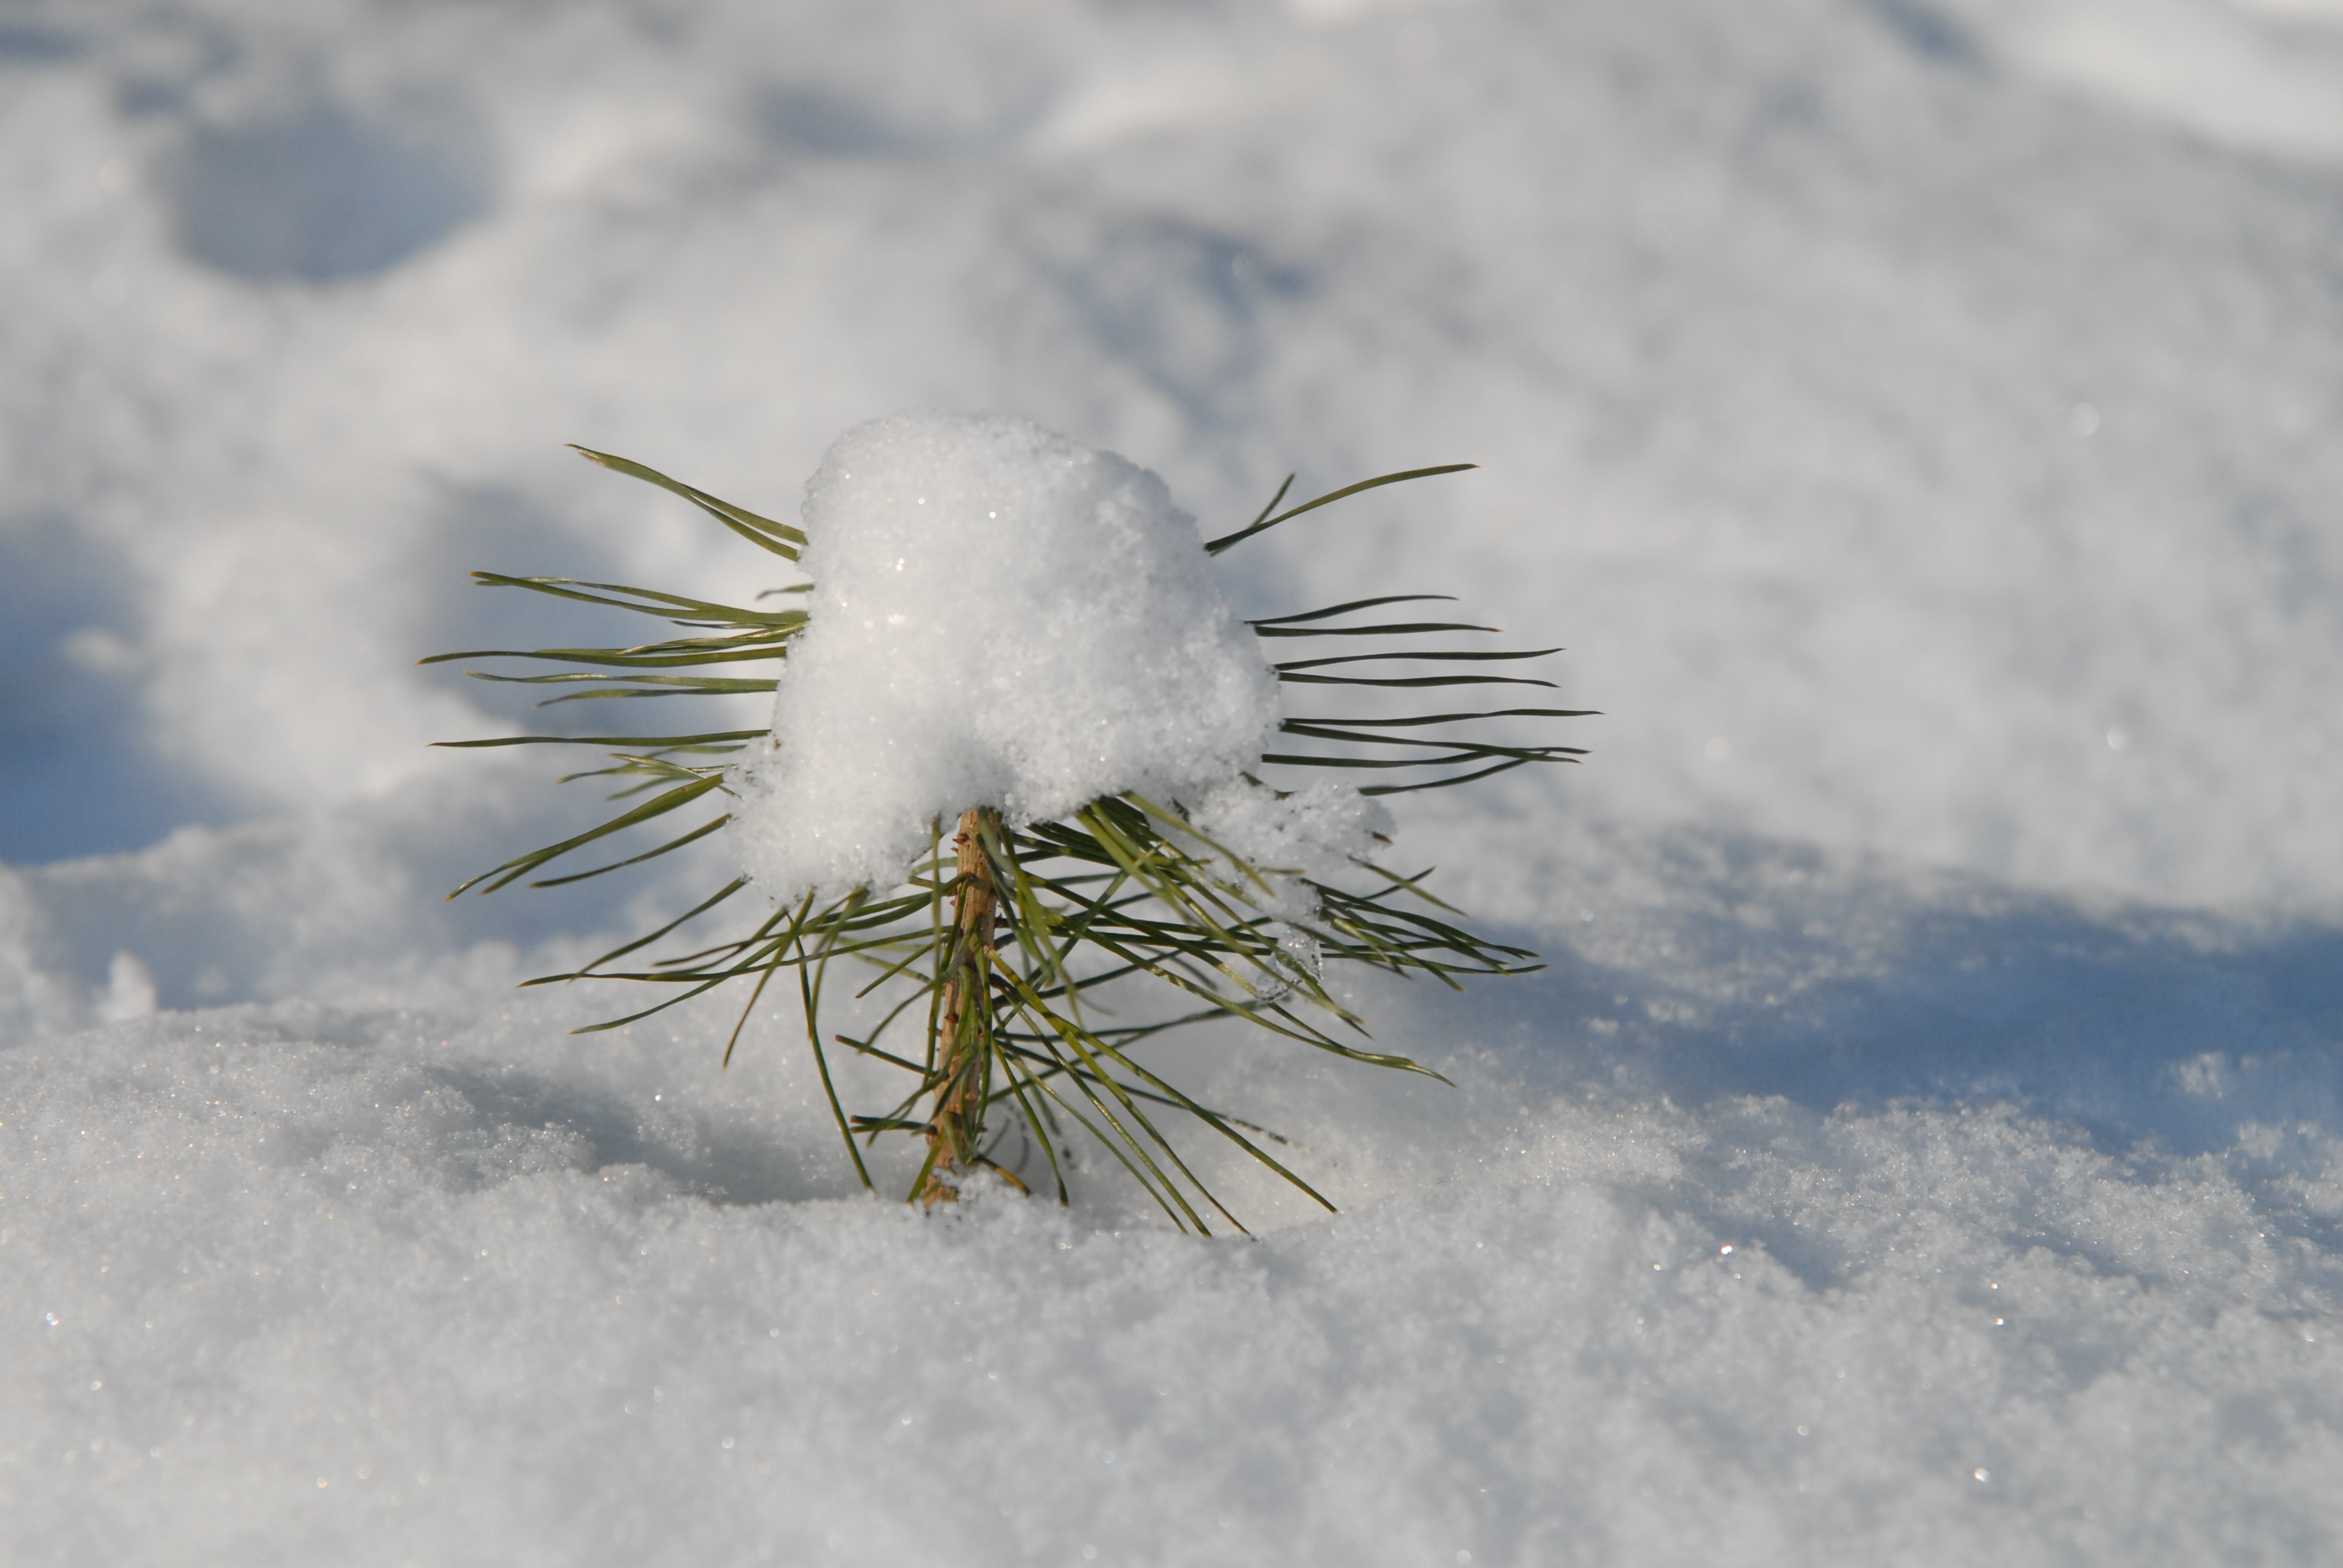
tree, nature, branch, snow, cold, winter, plant, white, leaf, flower, frost, ice, weather, season, conifer, close up, tundra, freezing, macro photography, scion